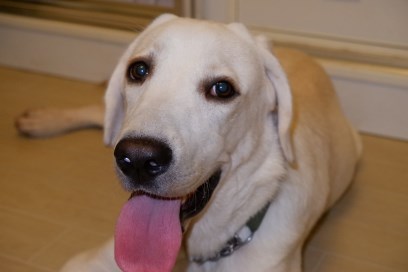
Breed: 3580-n000122-Labrador_retriever